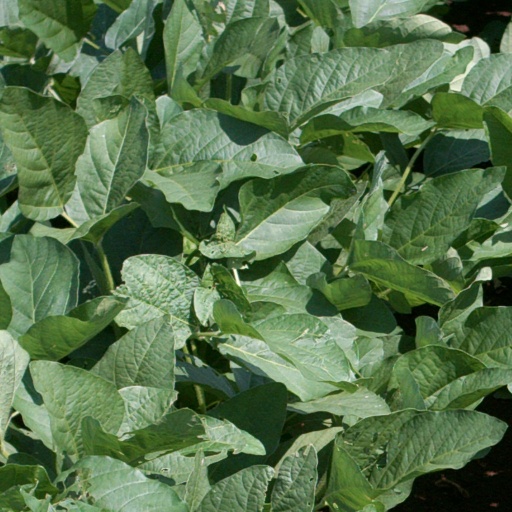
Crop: soybean